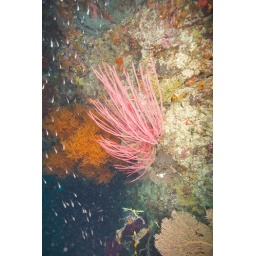
Red wire coral is joined by black coral (that orange bush-looking stuff) and tiny glassfish on a shear wall.